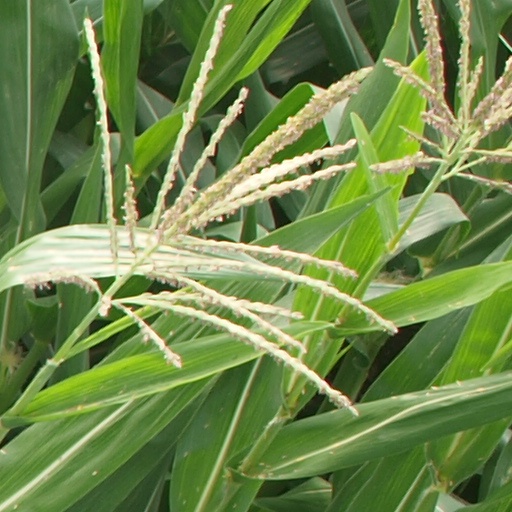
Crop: maize; corn